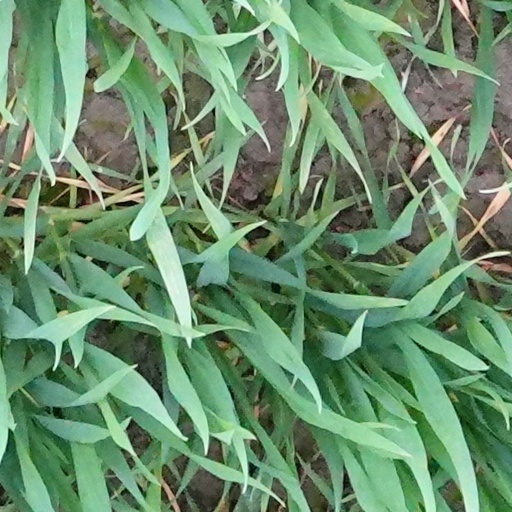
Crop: wheat